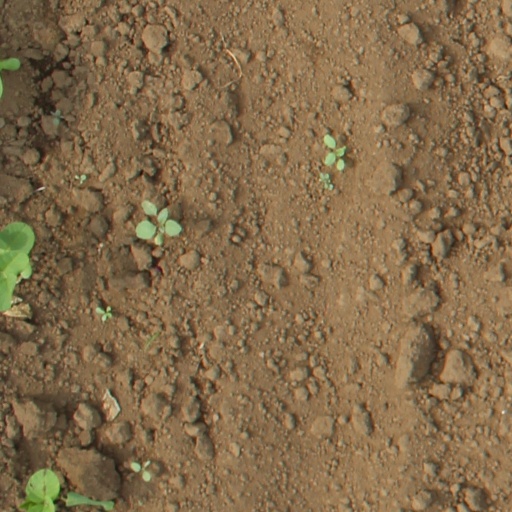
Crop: soybean